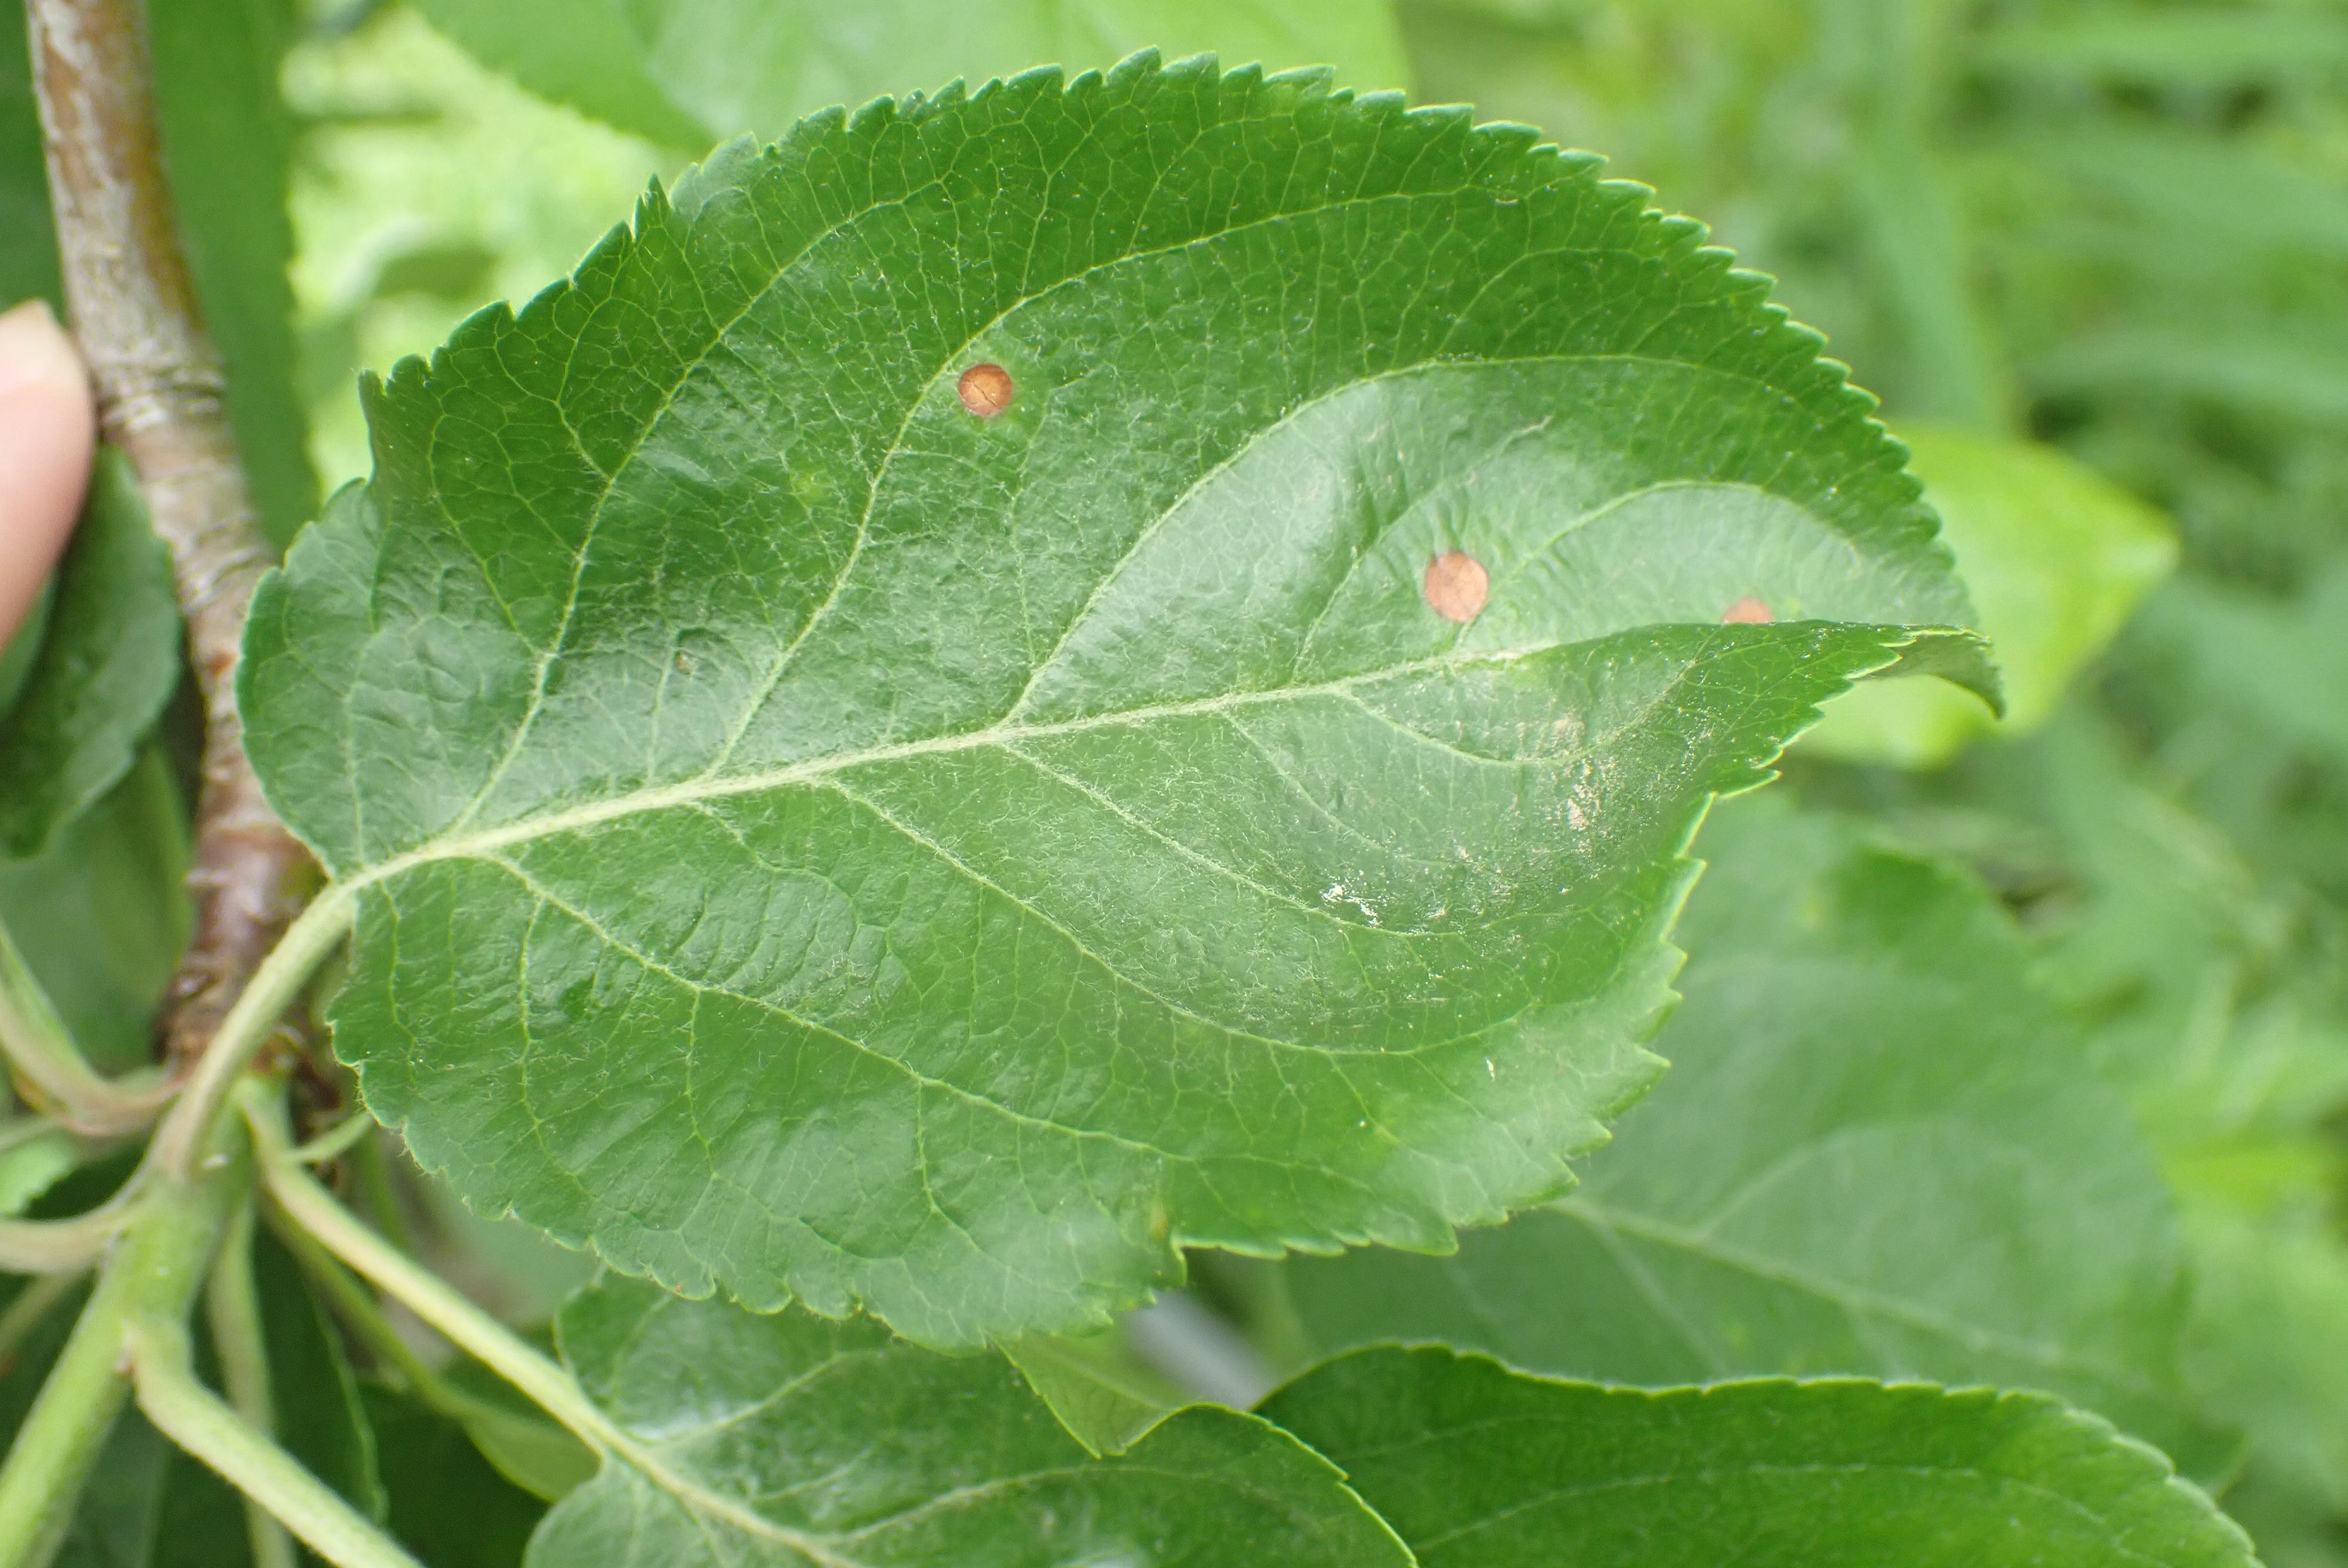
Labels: frog_eye_leaf_spot